Tasha Smith

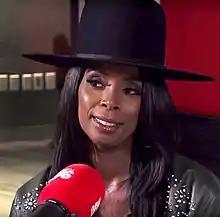
Smith in 2017

Tasha Smith (born February 28, 1971) is an American actress and director. She began her career in a starring role on the NBC comedy series "Boston Common" (1996–97), and later appeared in numerous movies and television series.